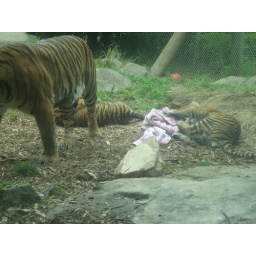
The bags had what looked like meat juice-soaked towels in them.